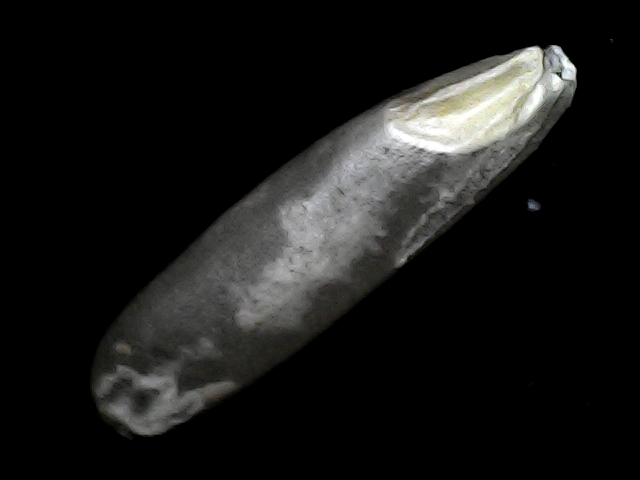
Rice variety: BRRI102